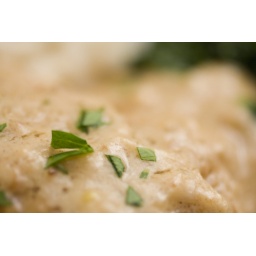
Sauteed chicken breast in a creamy white wine sauce.